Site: brandenburg
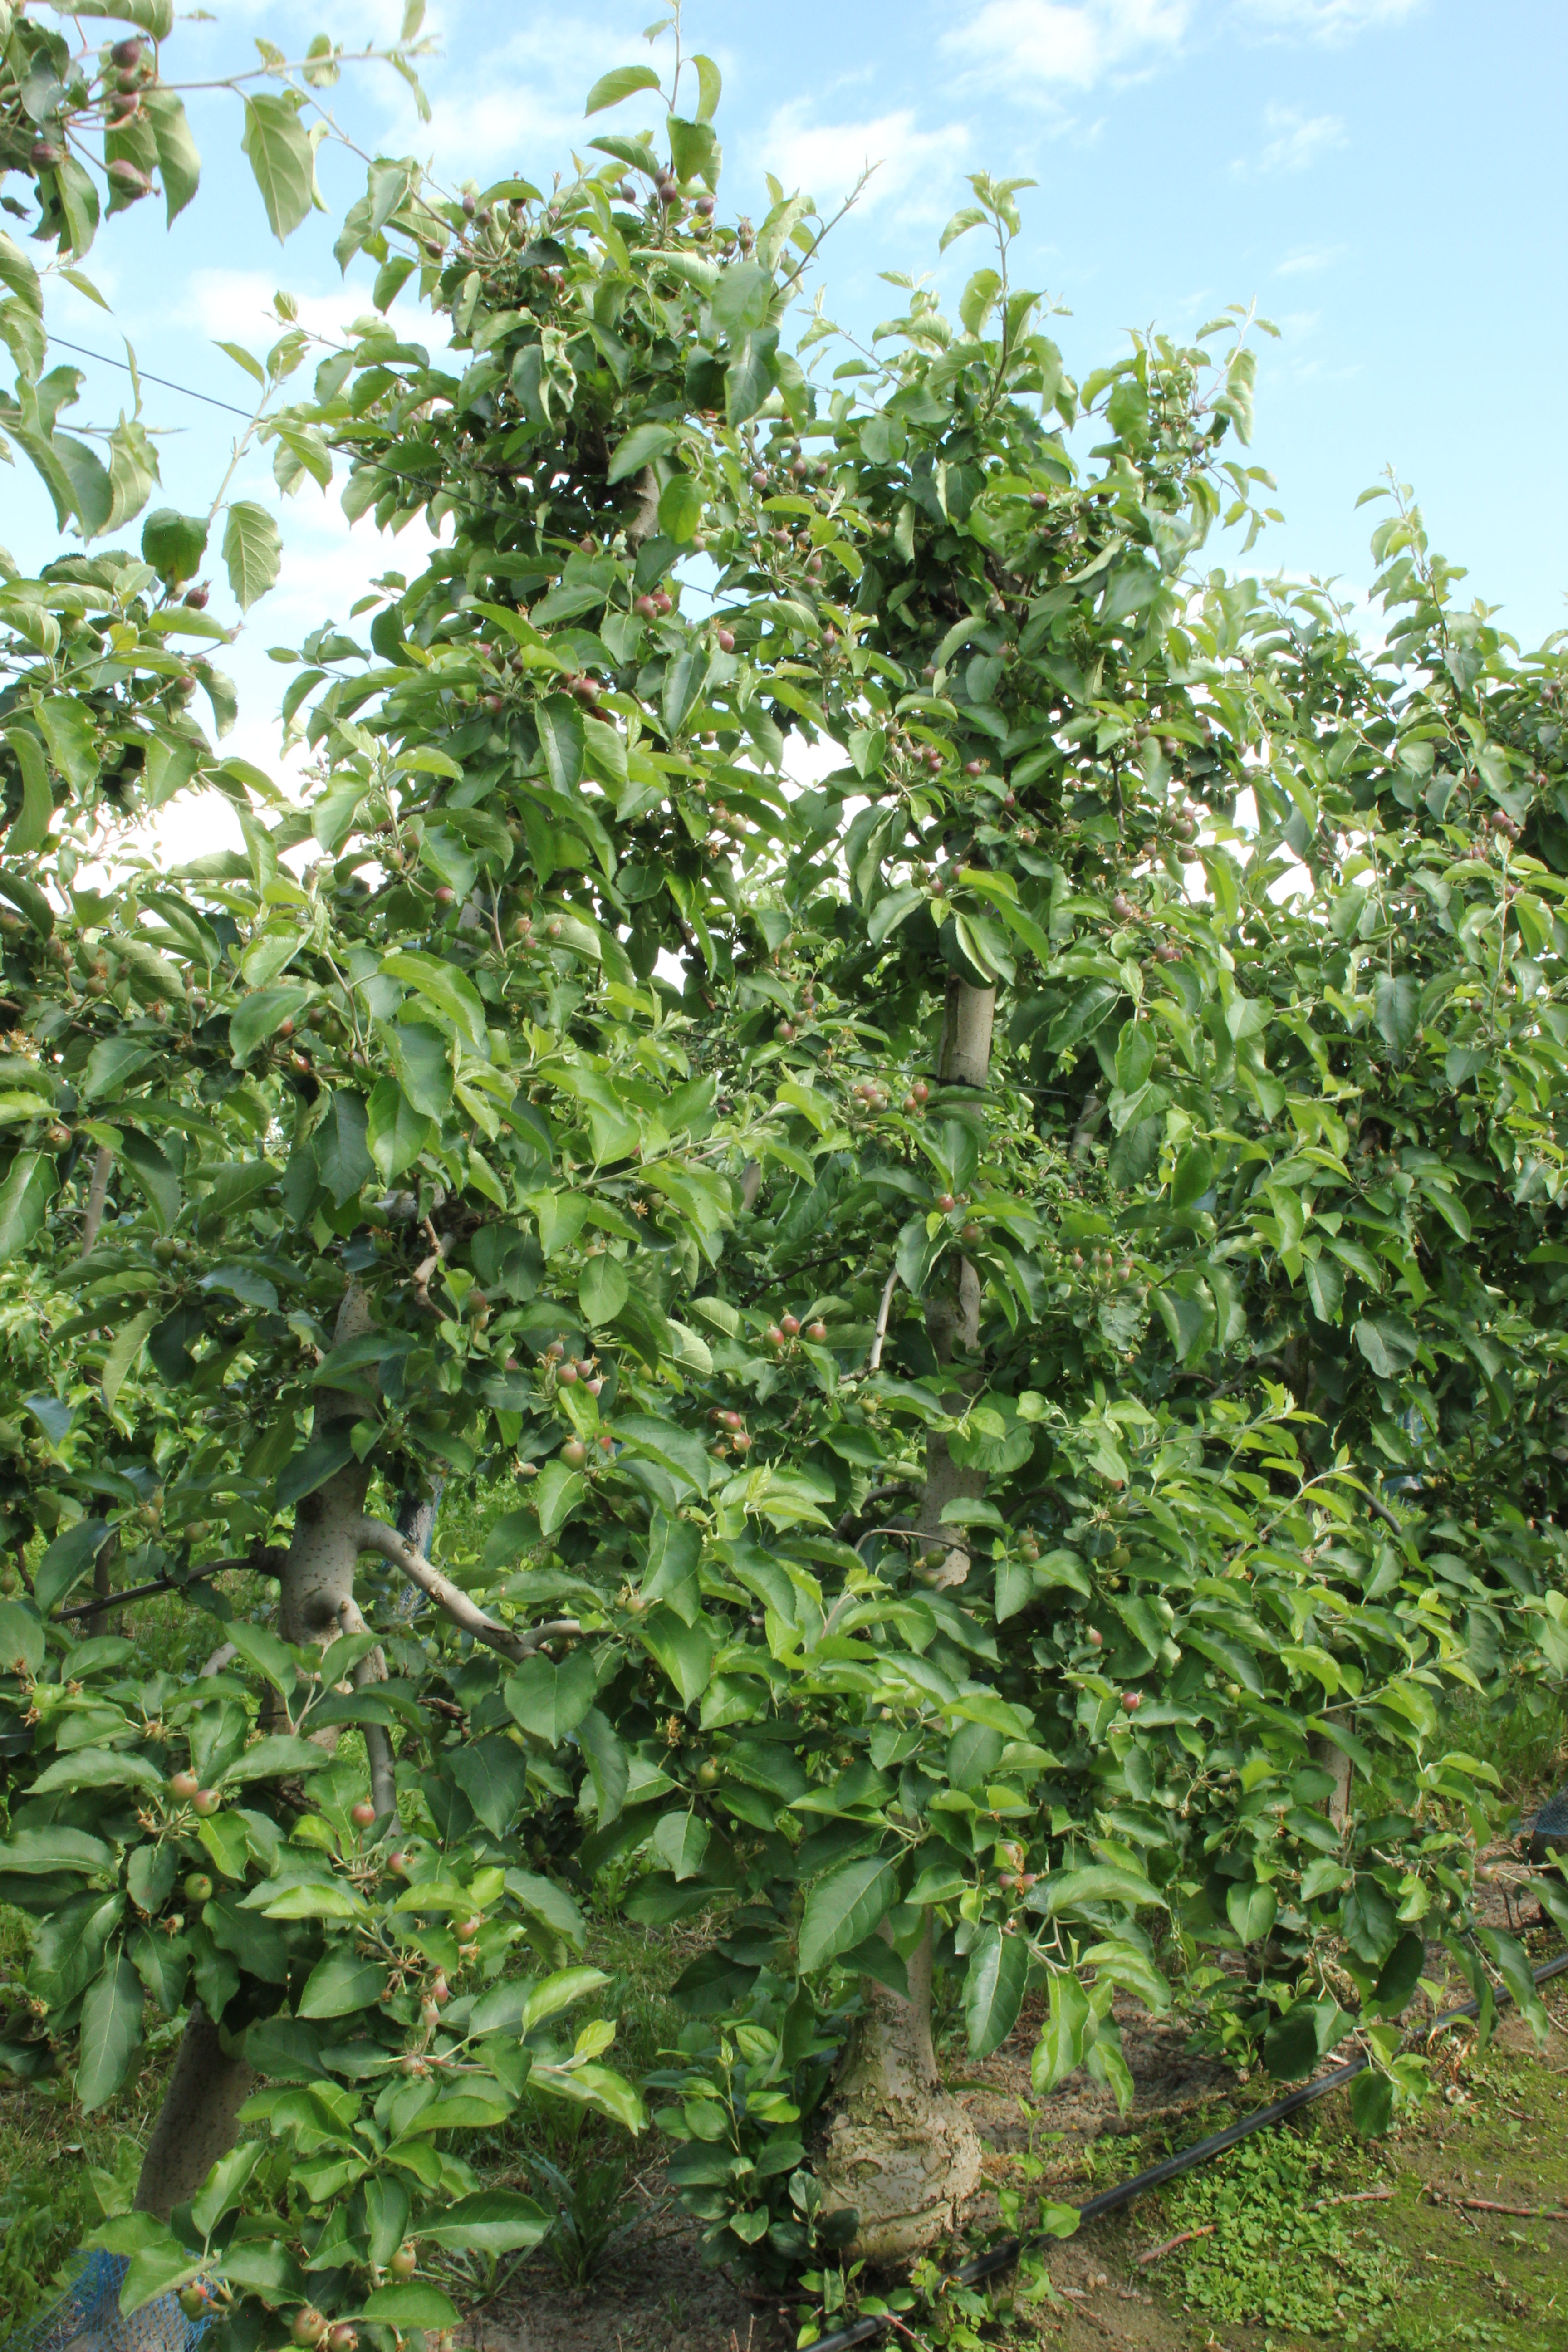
Growth stage (BBCH 72): Development of fruit